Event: Nepal Earthquake
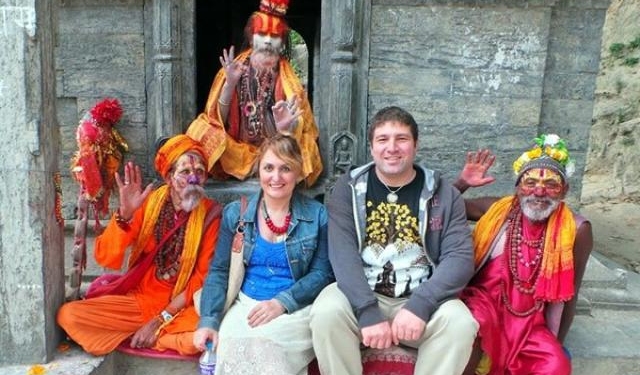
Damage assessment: no_damage